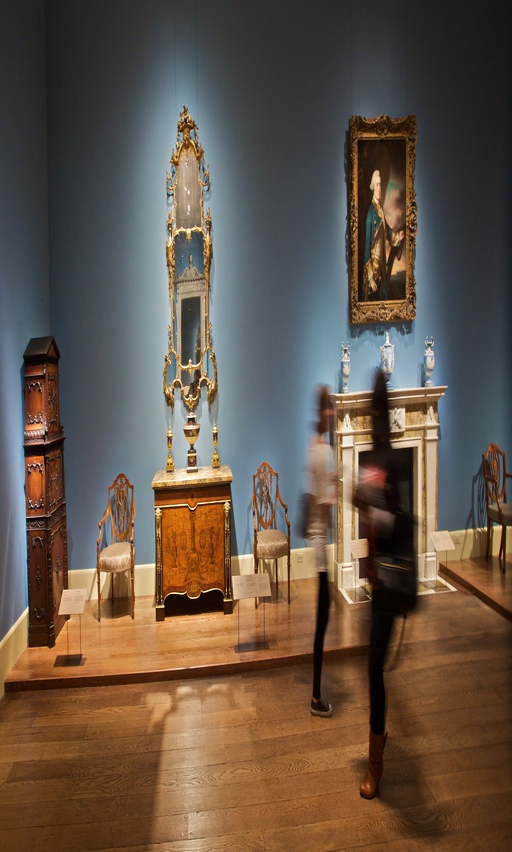
visitors pass through a room filled with 18th - century furniture .